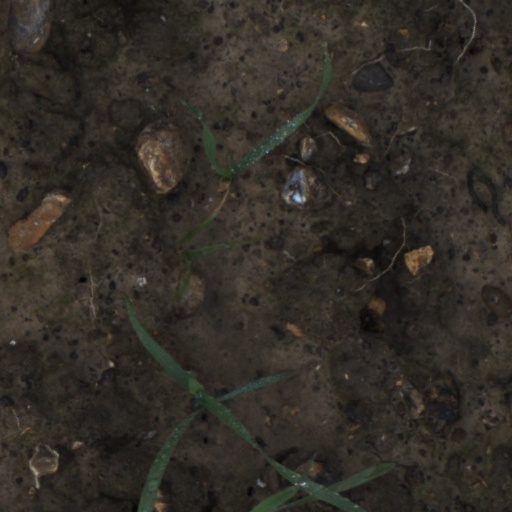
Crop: wheat